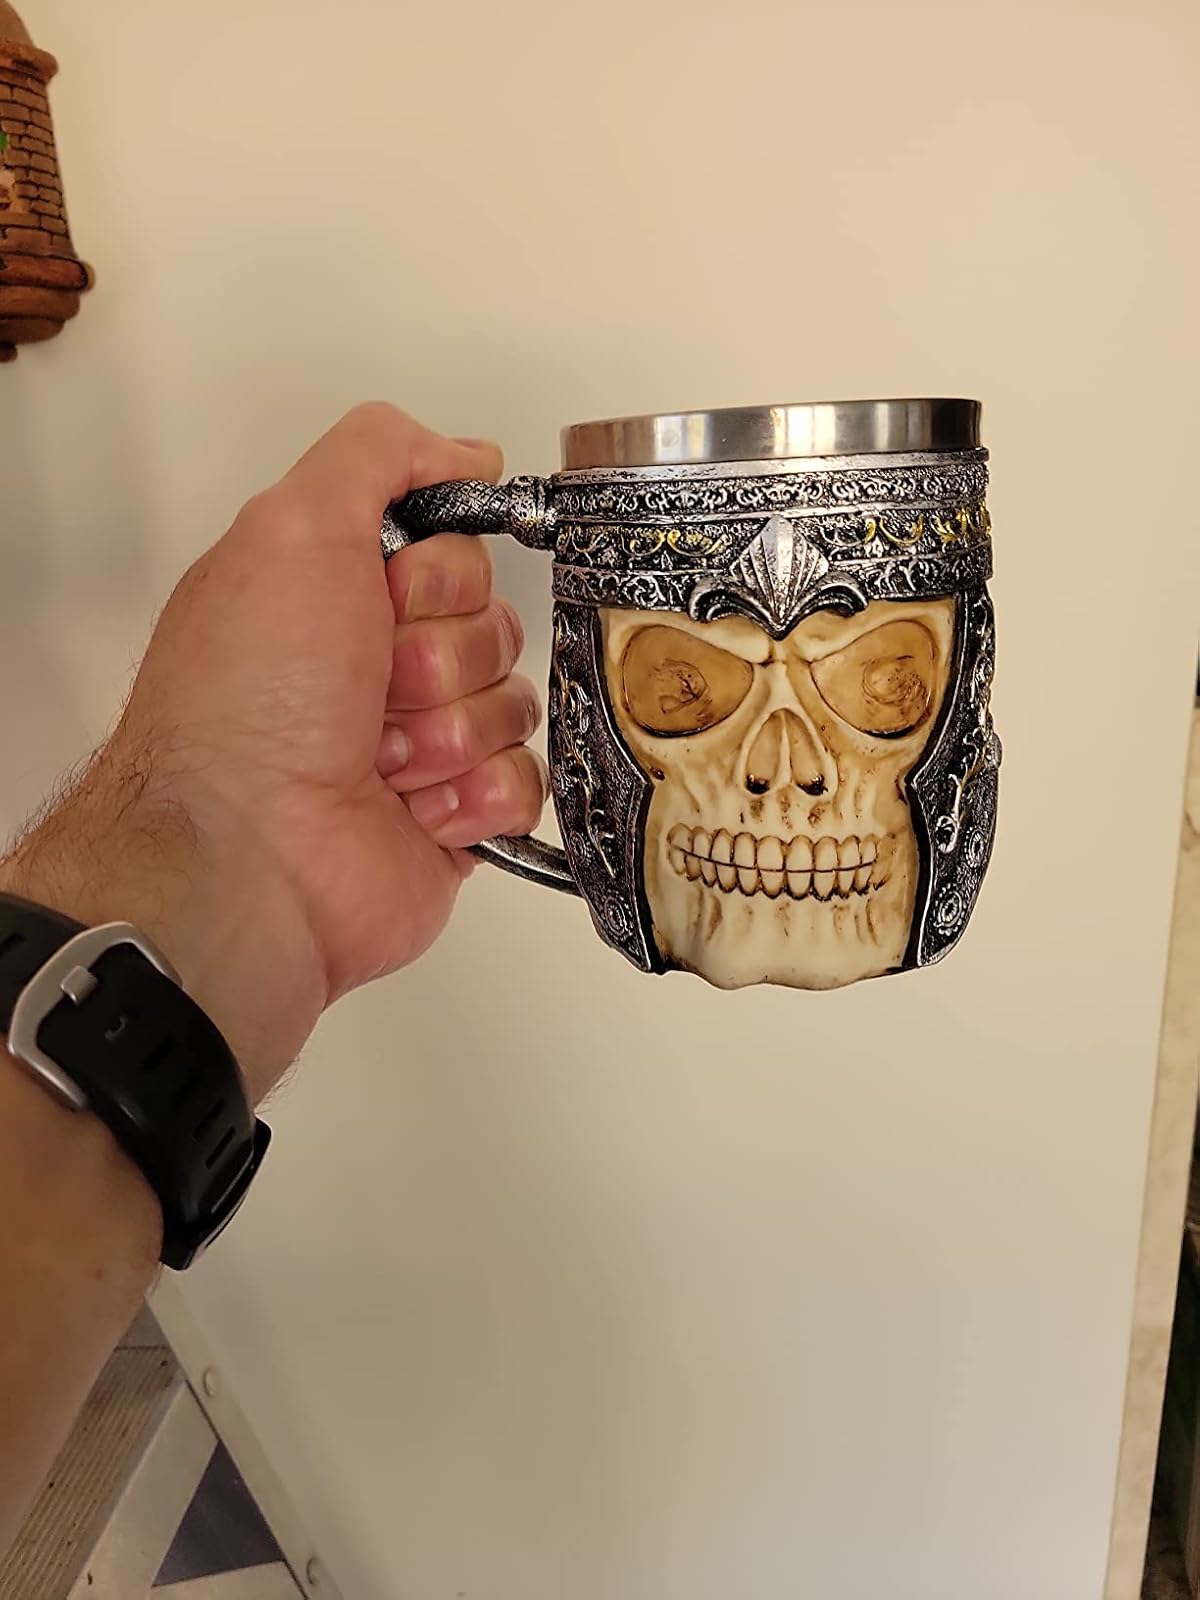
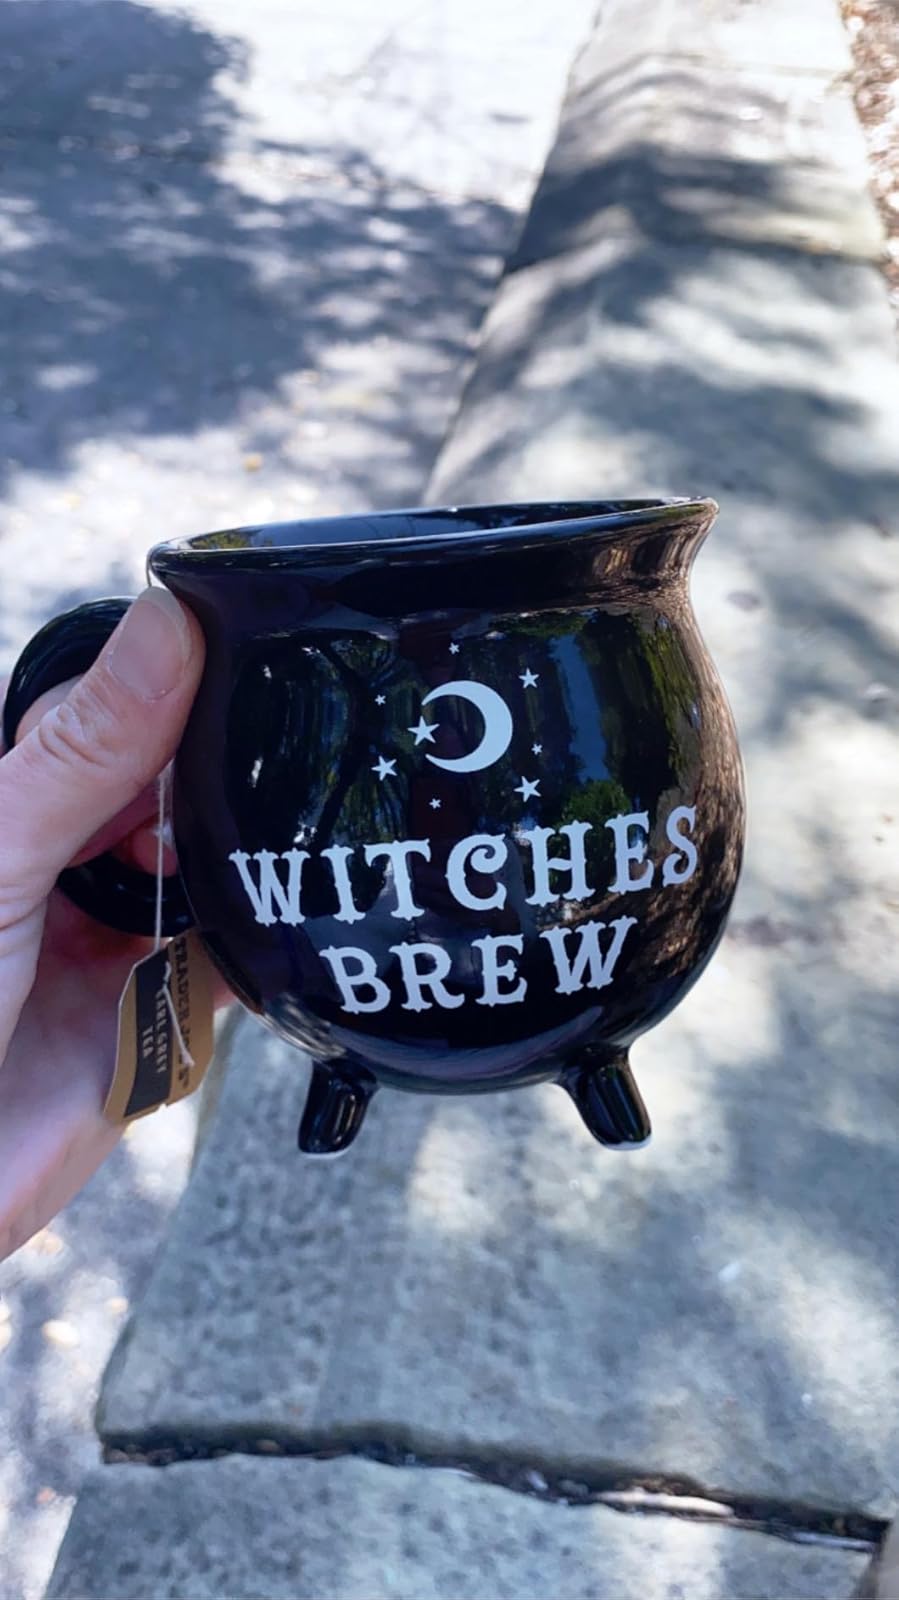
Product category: items_mug
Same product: no